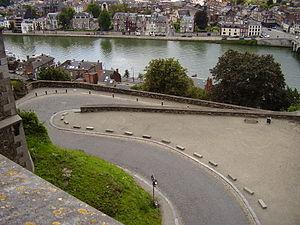
La route Merveilleuse est une route touristique belge qui, montant de la Meuse, traverse le parc du Champeau et le quartier de la citadelle de Namur, pour redescendre par la rue Jean Iᵉʳ vers la Sambre. De nombreux points de vue jalonnent son parcours, aussi bien du côté Meuse que du côté Sambre, ou surplombant le Grognon, au confluent des deux.